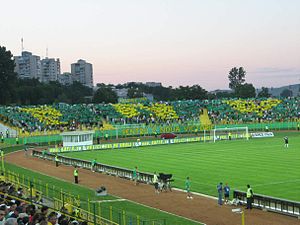
FC Vaslui
FC Vaslui er en fodboldklub hjemmehørende i den rumænske by Vaslui. Klubben blev stiftet så sent som i 2002, og blot 3 sæsoner senere nåede den op i den bedste liga. I sæsonen 2009-10 nåede klubben pokalfinalen for første gang men tabte.